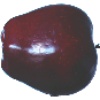
Label: Apple Red Delicious 1